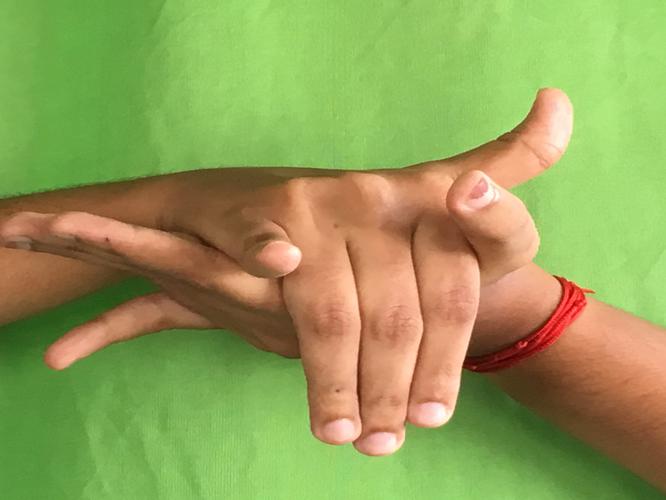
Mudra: Kurma
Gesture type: double_hand